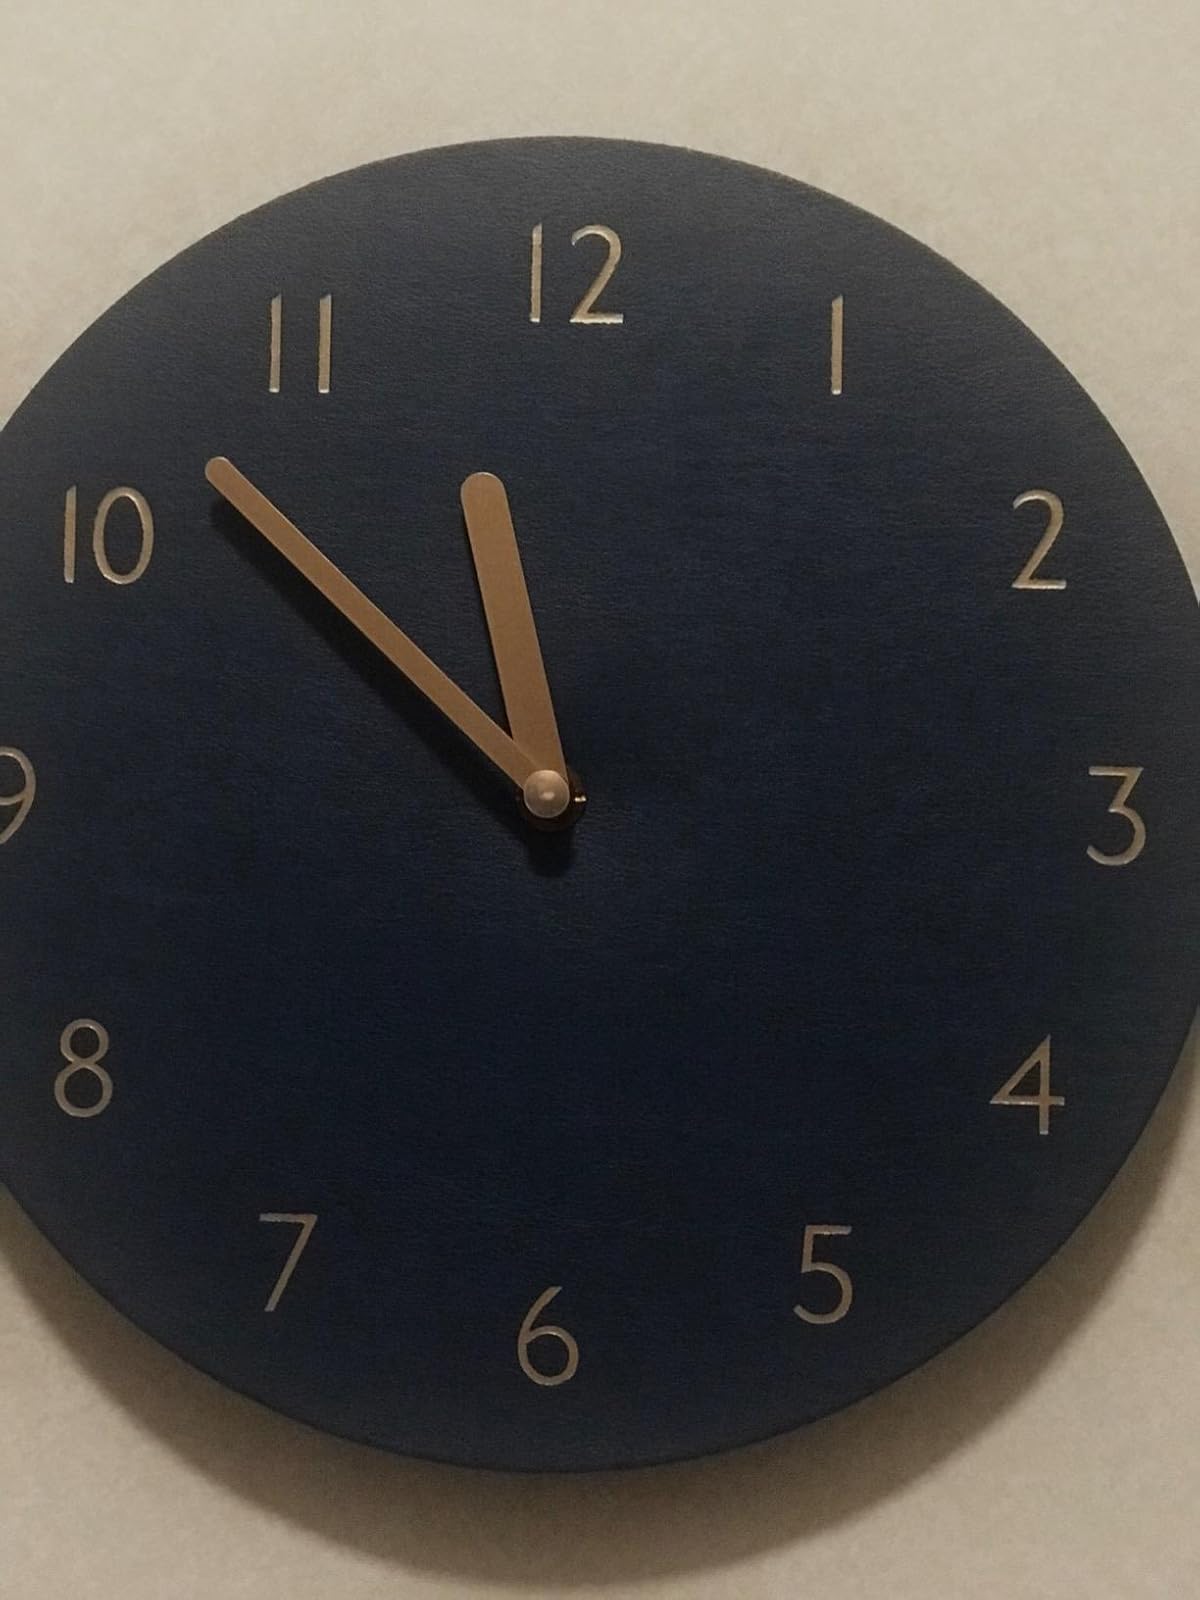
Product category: clock
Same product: yes